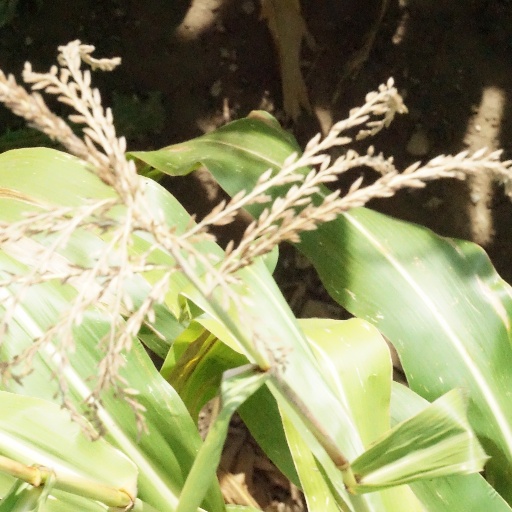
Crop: maize; corn